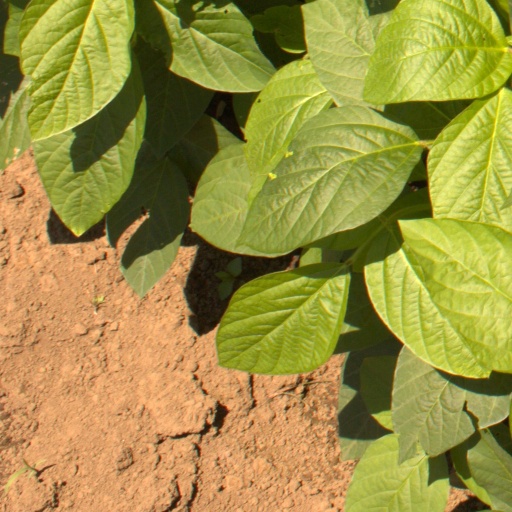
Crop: soybean